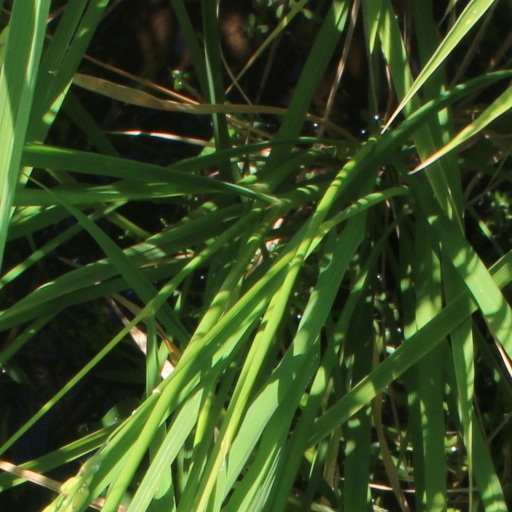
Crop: rice